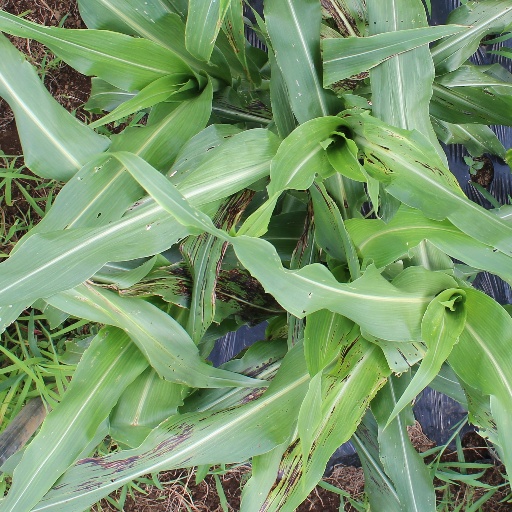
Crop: sorghum